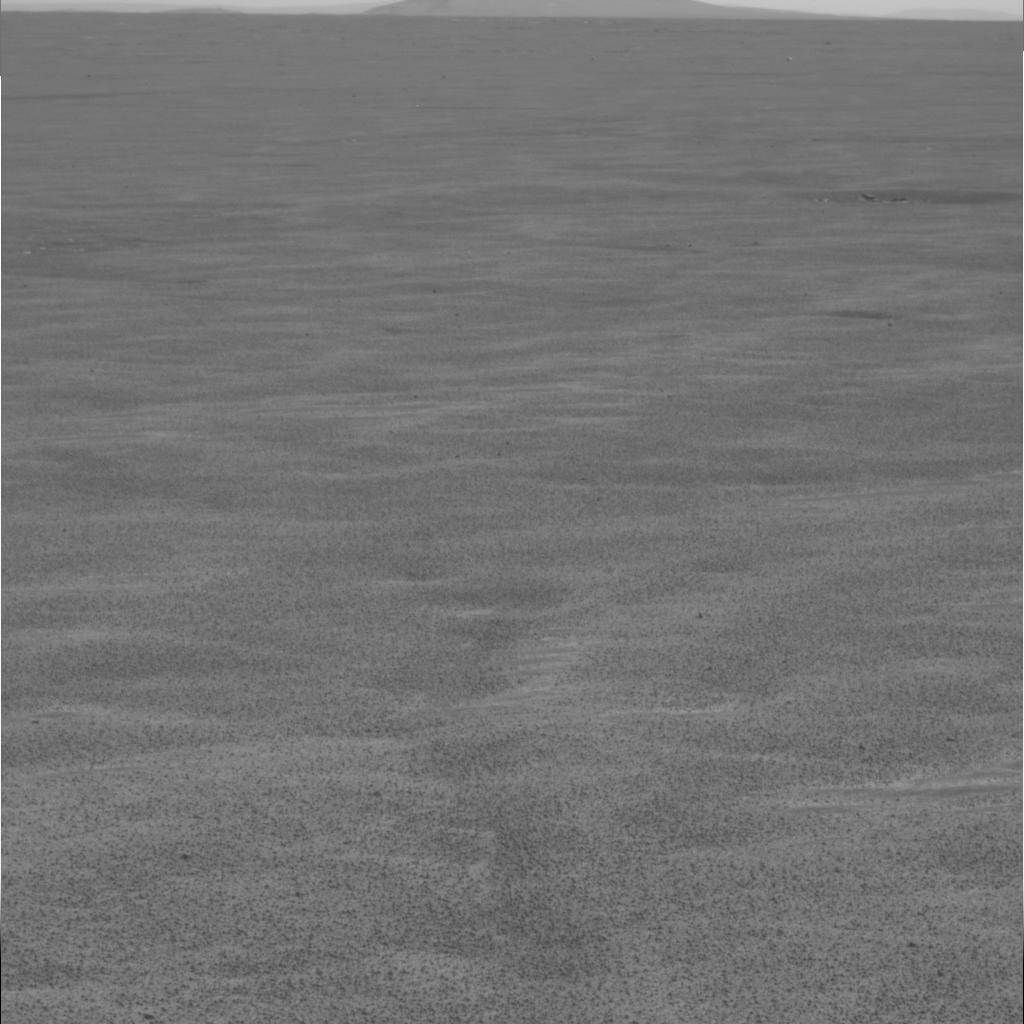
Surface features visible: Dunes/Ripples, Soil, Spherules, Nearby Surface